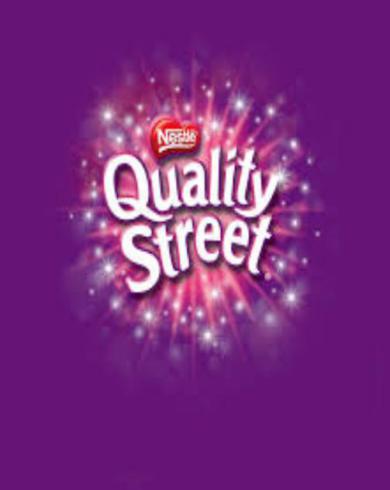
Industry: Food